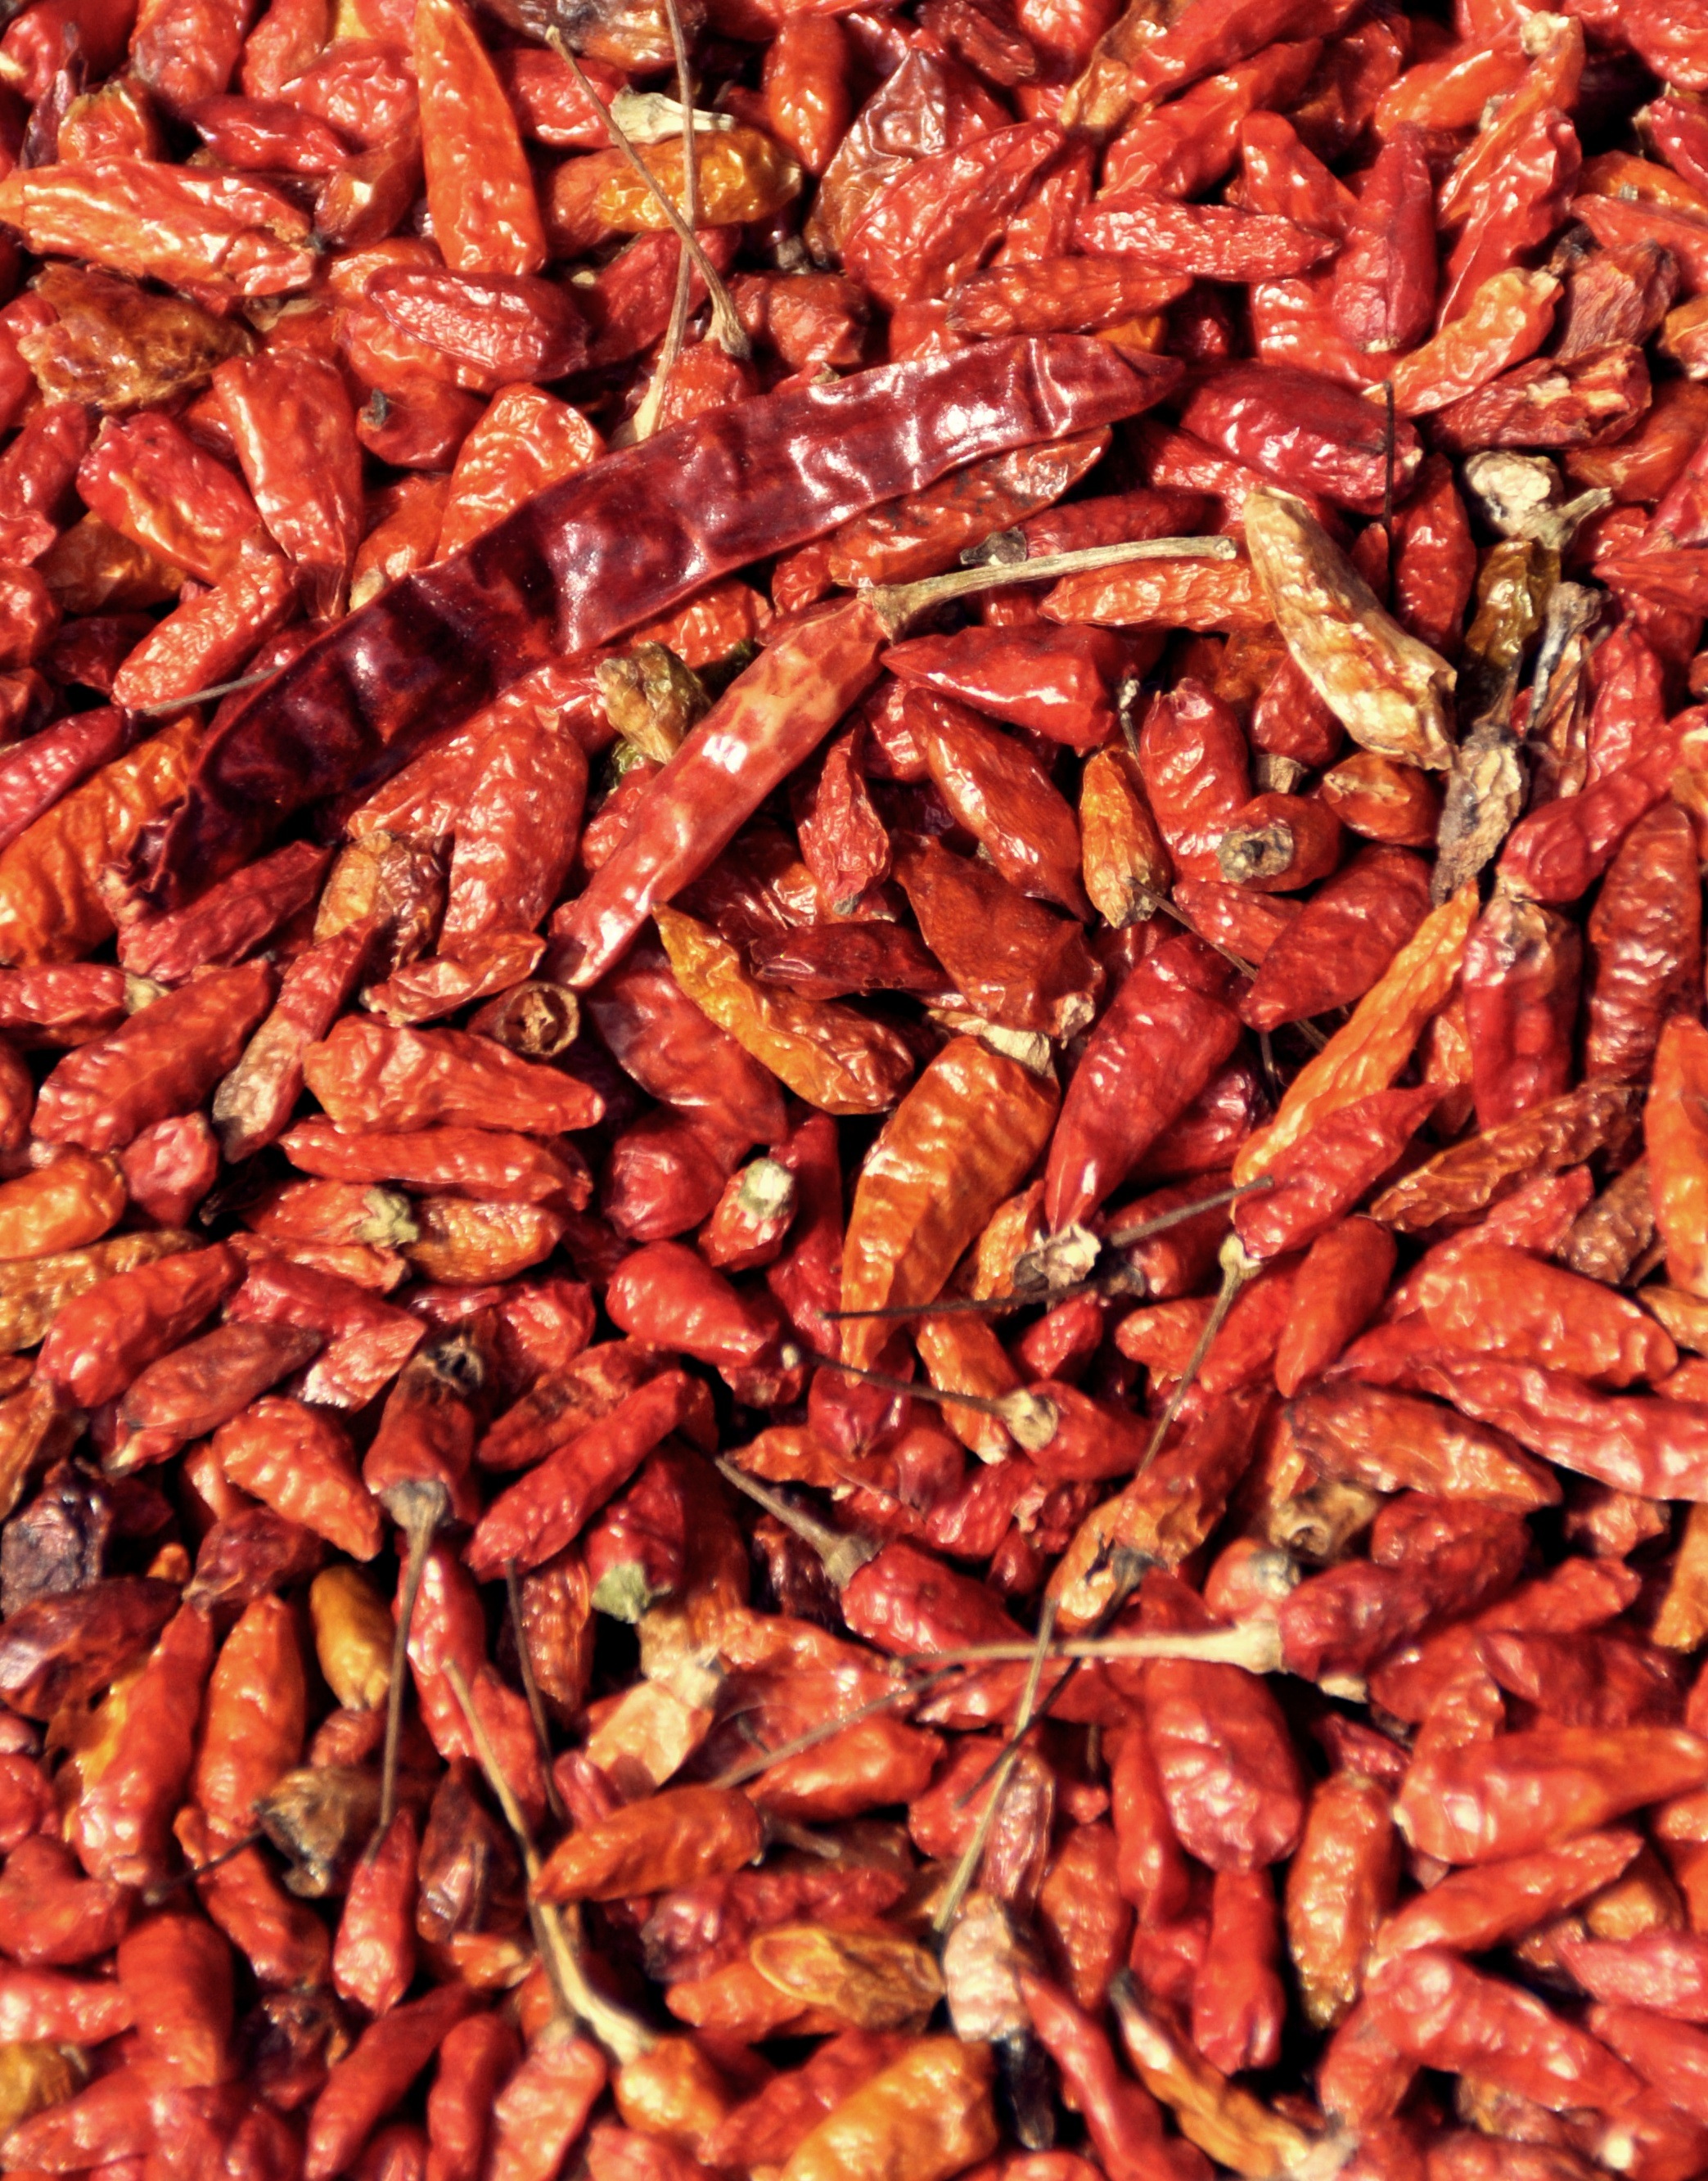
sharp, plant, fruit, food, spice, chili, red, produce, vegetable, market, pepperoni, vegetables, chilli, flowering plant, chili pepper, cayenne pepper, land plant, snack food, seafood boil